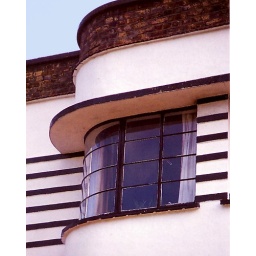
Art Deco window of this house in north London